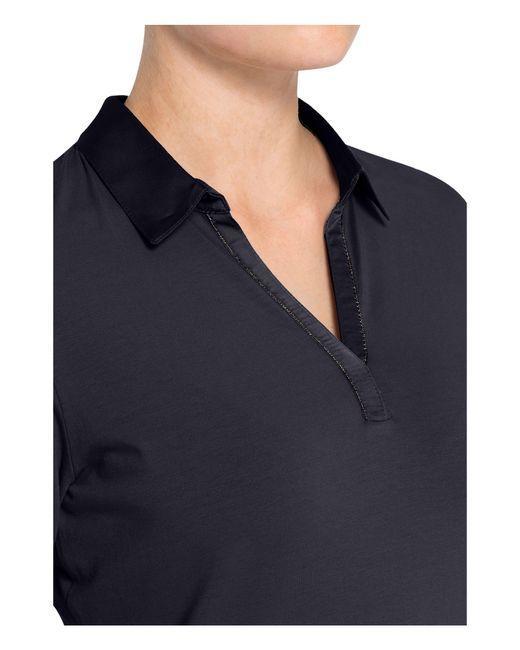
lässiges schwarzes Hemd mit V-Ausschnitt für Damen